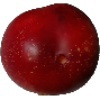
Label: Nectarine 1